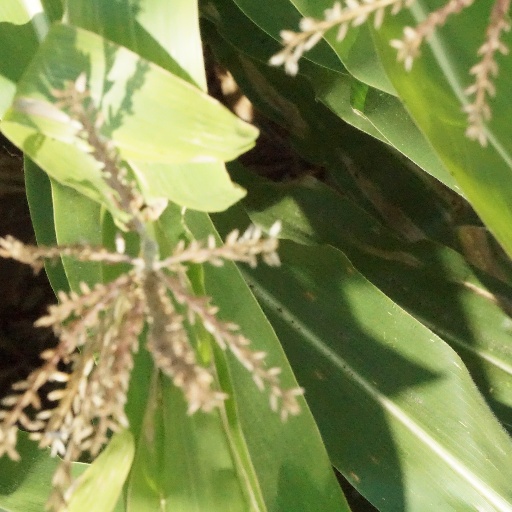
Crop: maize; corn